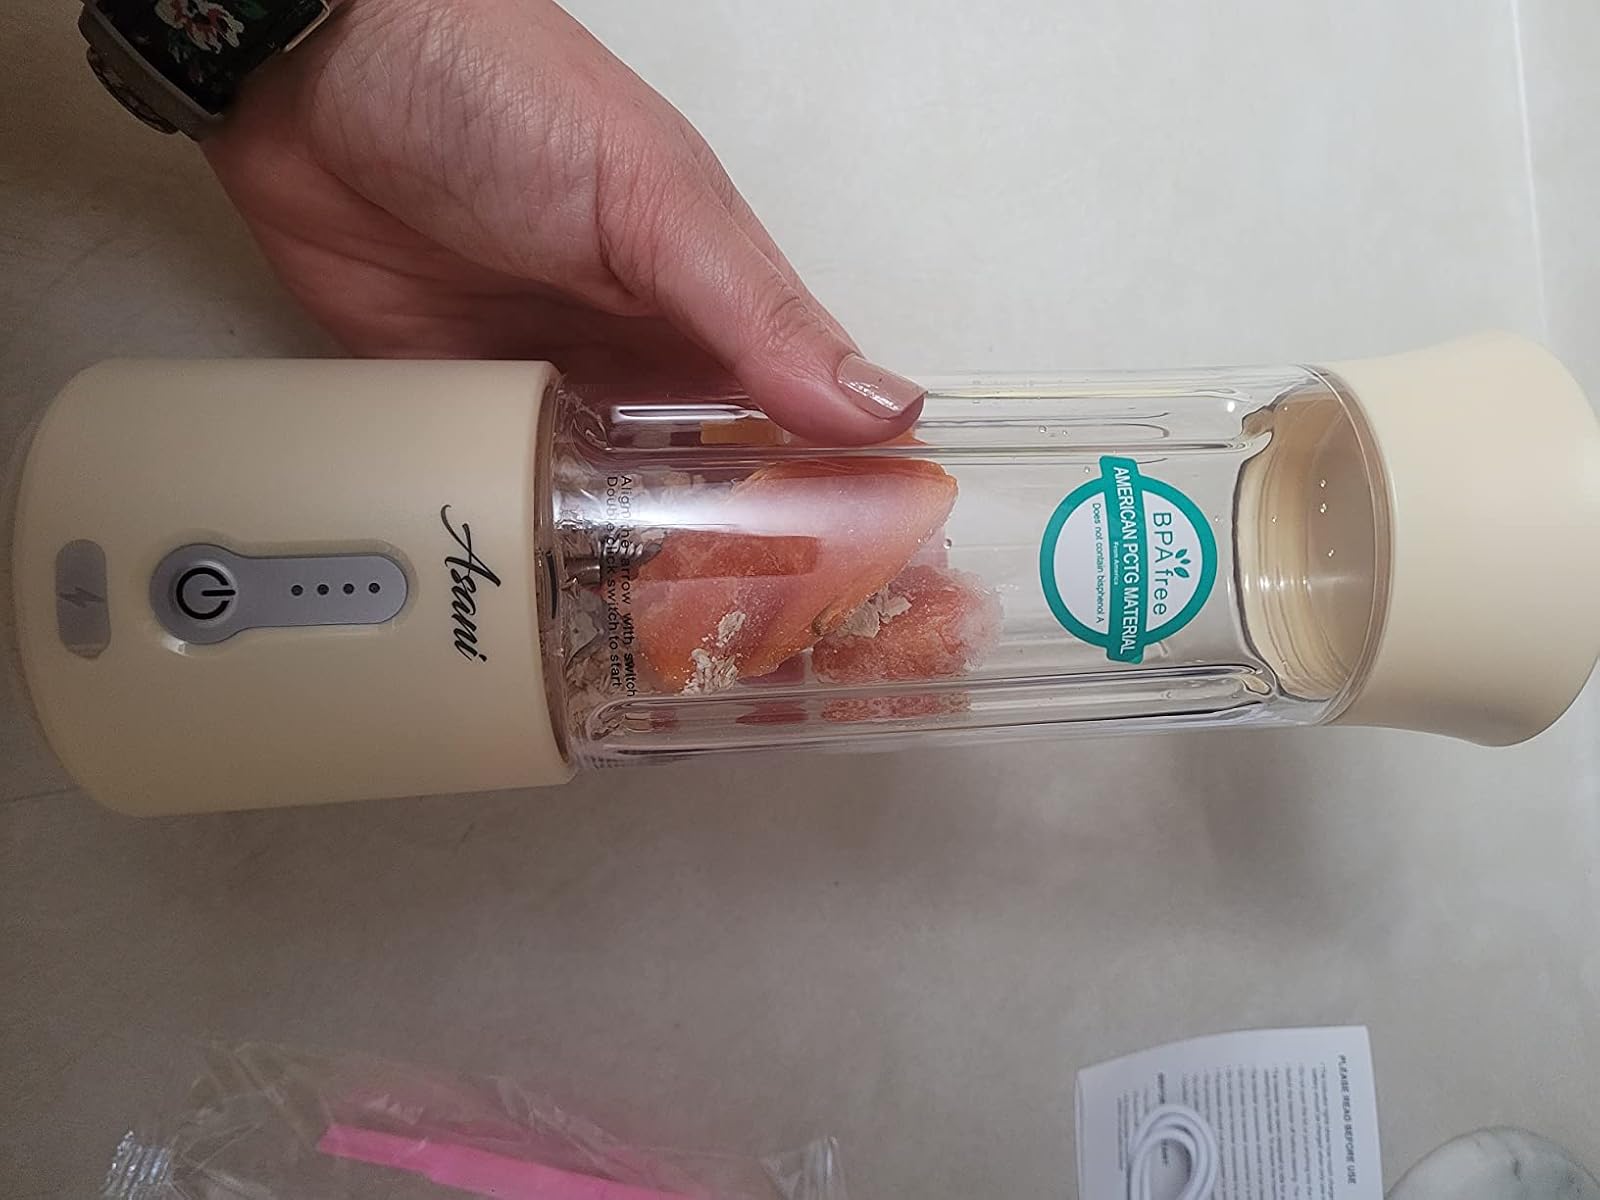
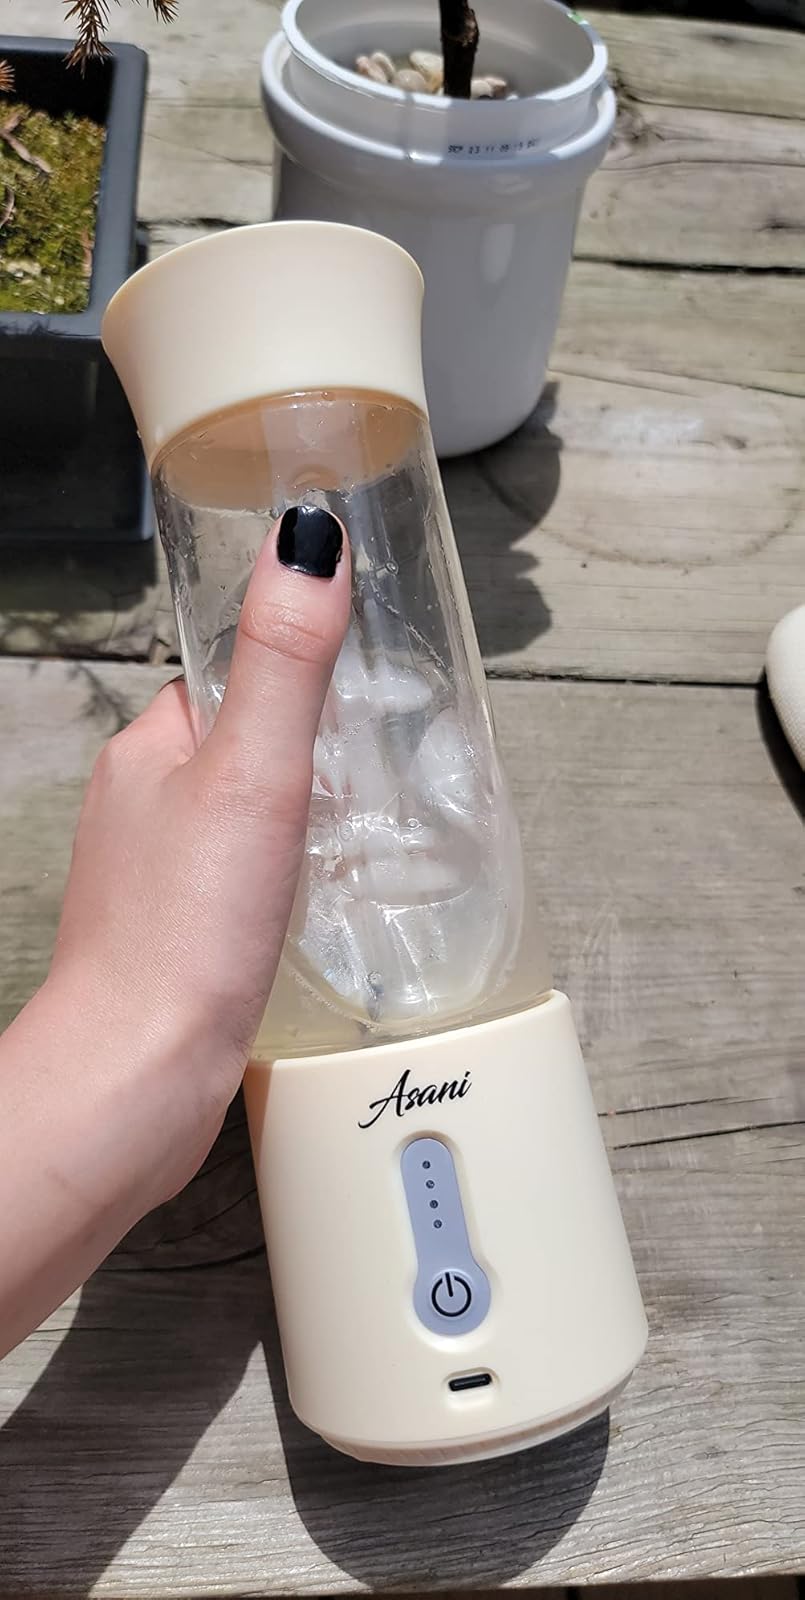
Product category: items_blender
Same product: yes